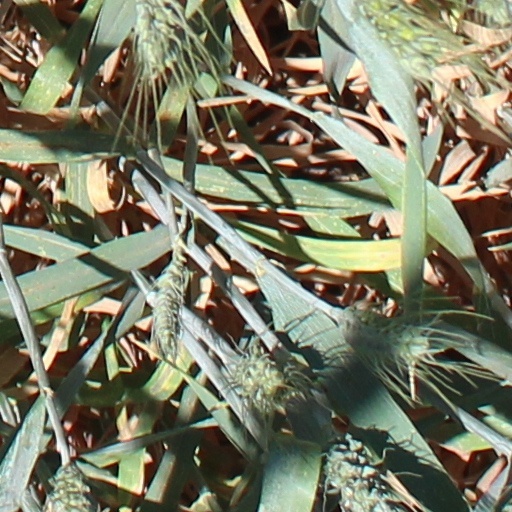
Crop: wheat